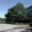
Label: oak_tree